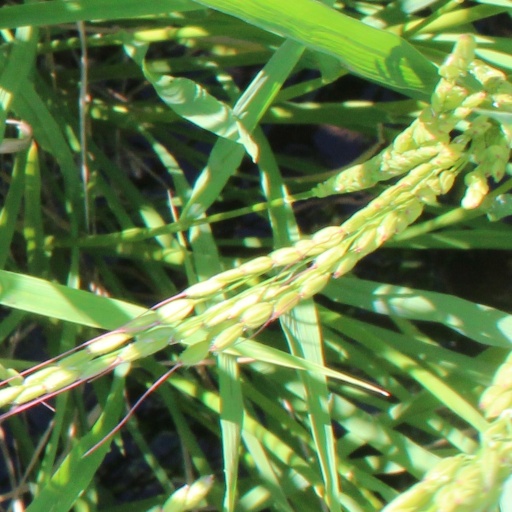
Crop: rice